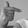
ASL letter: T